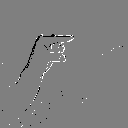
ASL letter: g